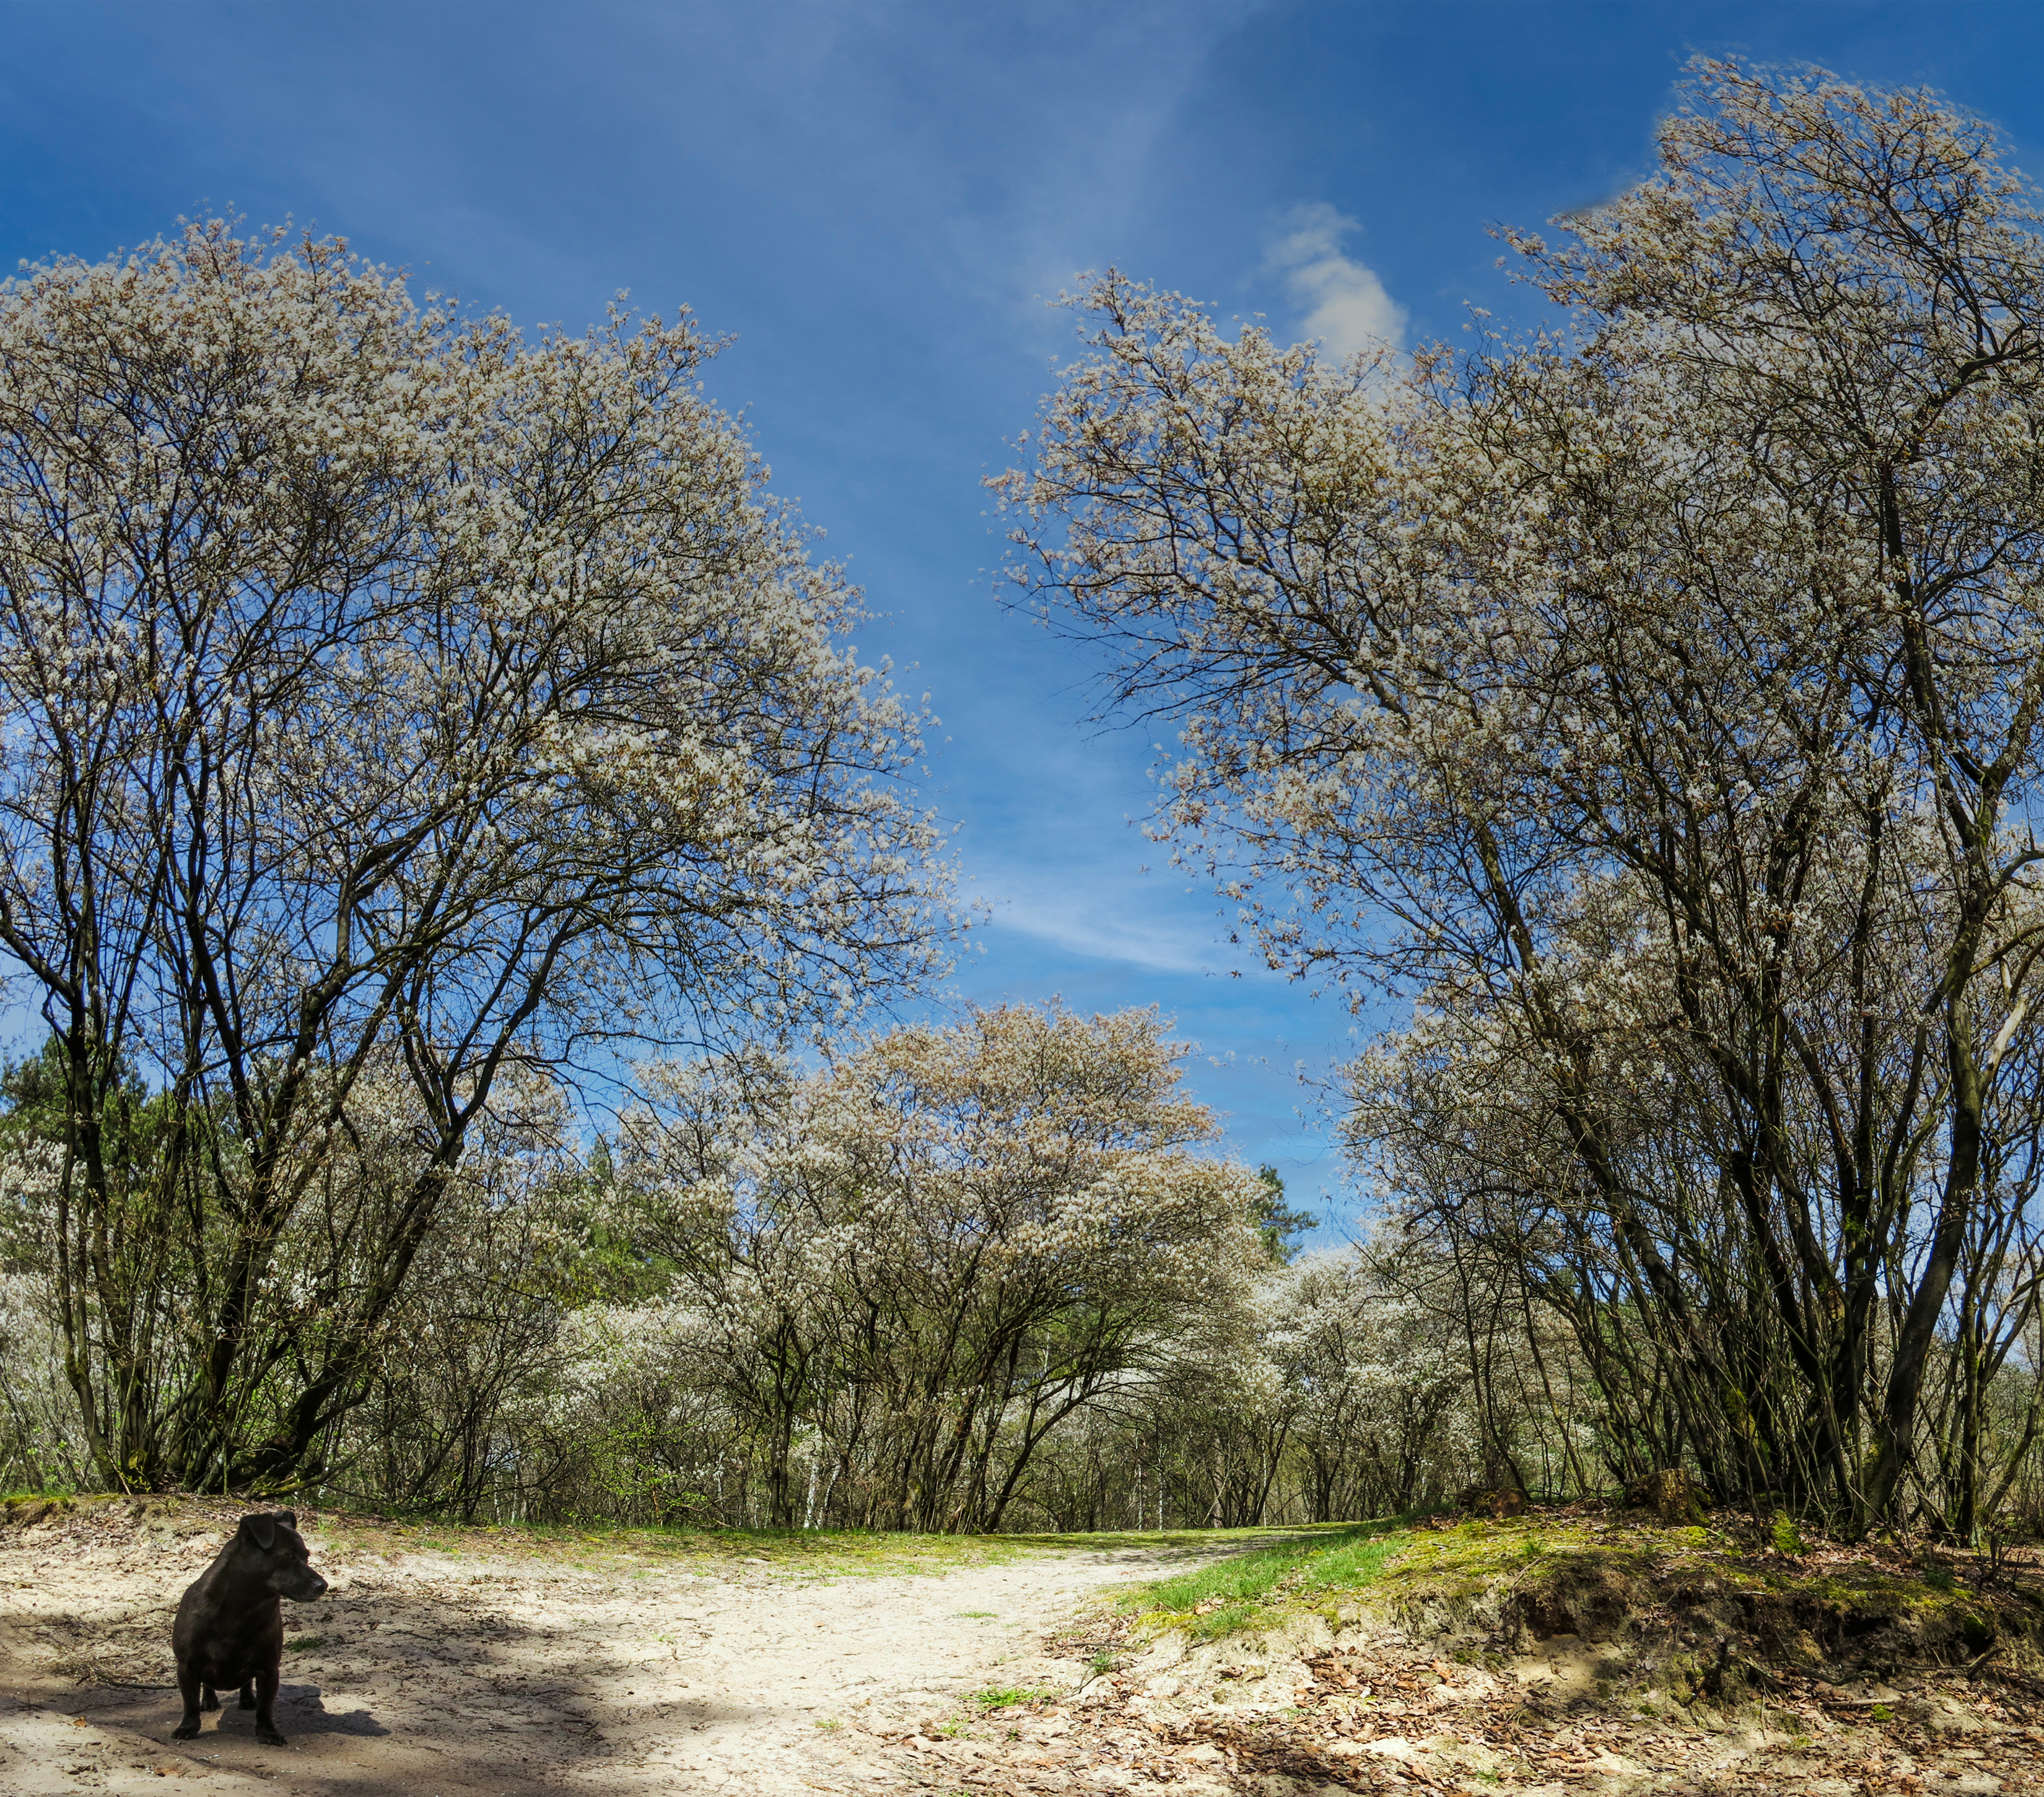
white, bushes, dog, spring, plant, cloud, sky, plant community, tree, natural landscape, branch, twig, grass, carnivore, biome, woody plant, trunk, wood, landscape, grassland, Tints and shades, shrub, meadow, grass family, deciduous, shade, forest, road, pasture, woodland, field, prairie, wildlife, People in nature, dirt road, winter, soil, temperate broadleaf and mixed forest, hill, grove, shrubland, path, steppe, shadow, savanna, plant stem, trail, autumn, chaparral, walking, sporting group